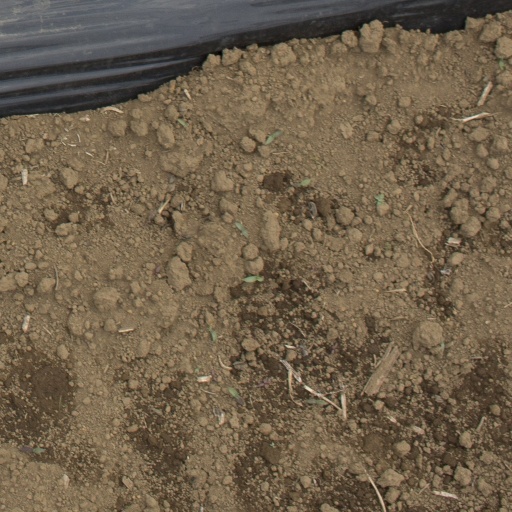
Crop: Jerusalem artichoke